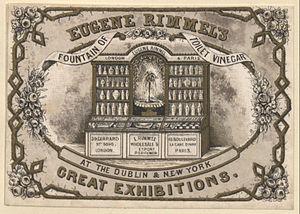
Eugène Rimmel est un parfumeur et un homme d'affaires franco-britannique responsable de la fabrication et du marketing de certains produits de beauté.